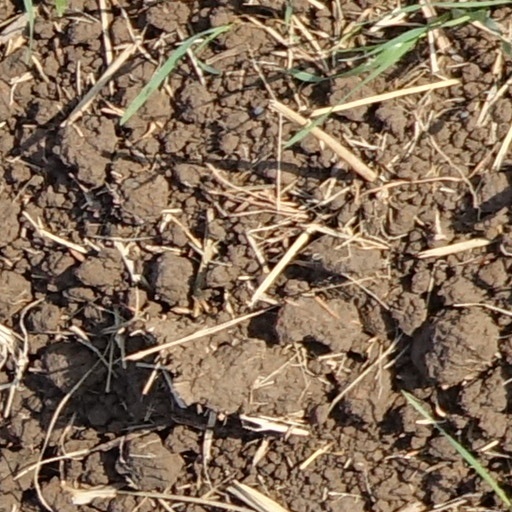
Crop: wheat